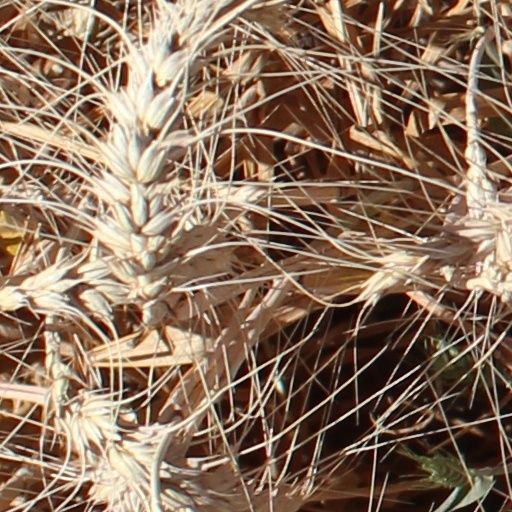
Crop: wheat